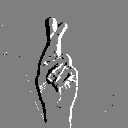
ASL letter: r